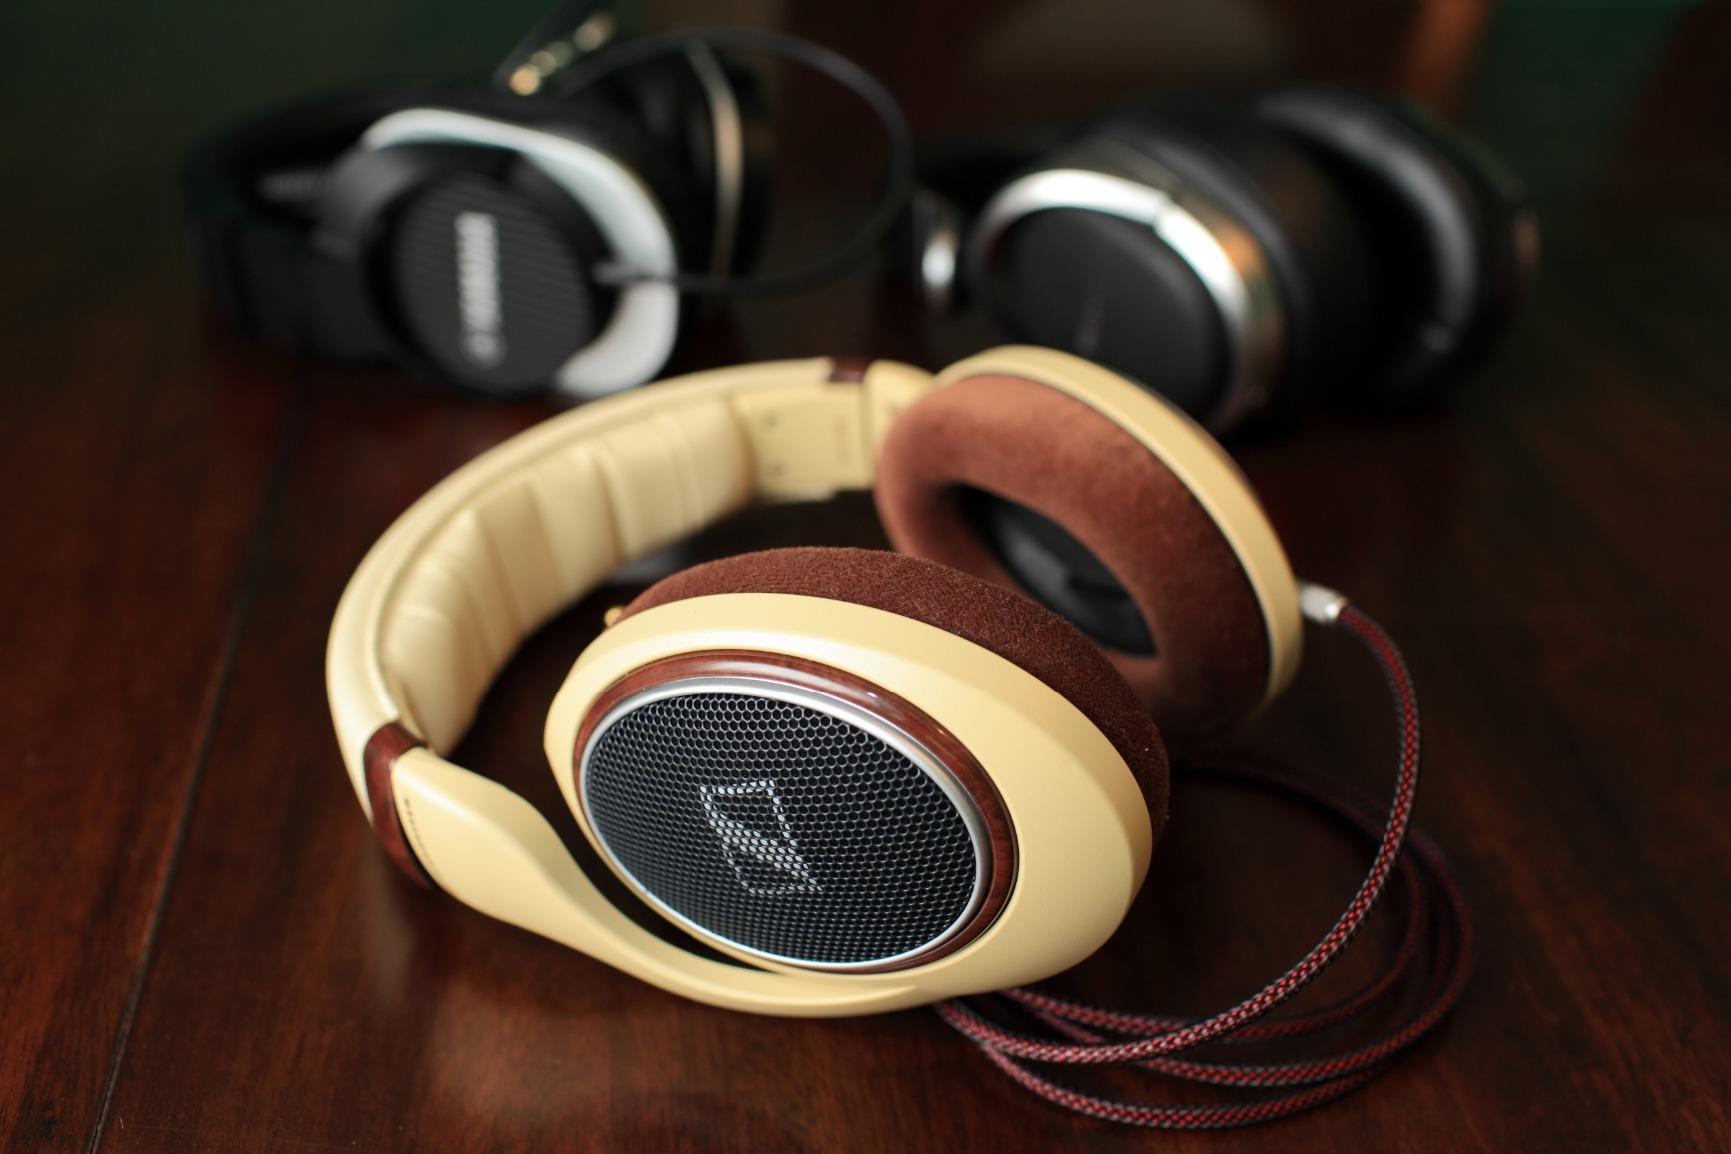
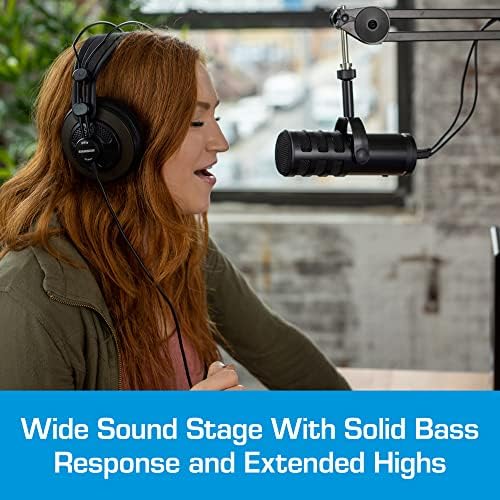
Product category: headphones
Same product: no